Mitchell Arts Centre

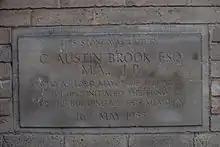
Foundation stone.

It was while Brook was mayor of Stoke-on-Trent he suggested that the city should construct a building that would be a lasting memorial to Reginald Mitchell, the Stoke-on-Trent born designer of the Spitfire. The suggestion was greeted with great enthusiasm. Many suggestions were made, the most impressive from Mr J.F. Carr, the director of education, being to build a Youth Centre. Charles Austin Brook said of the appeal: